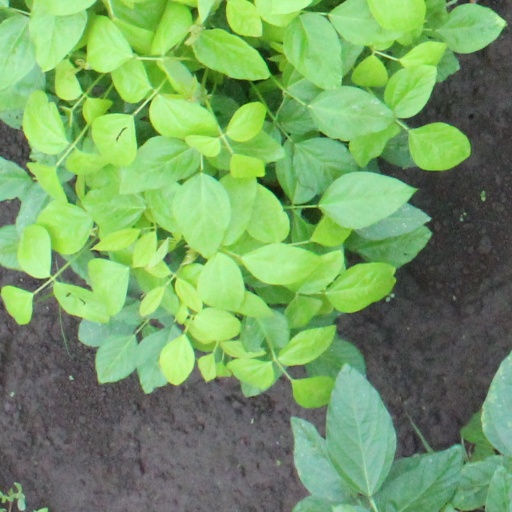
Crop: soybean